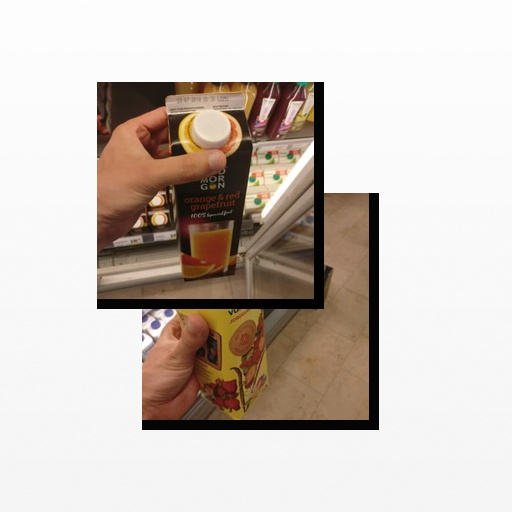
Food items: orange_red_grapefruit_juice, strawberry_yogurt